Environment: real
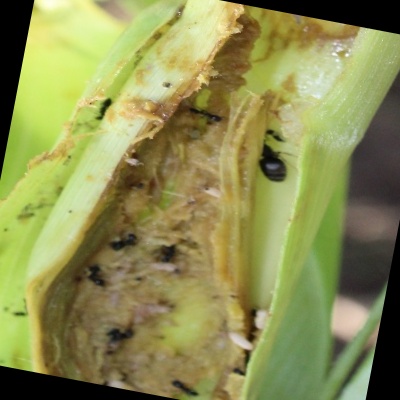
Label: fall_armyworm